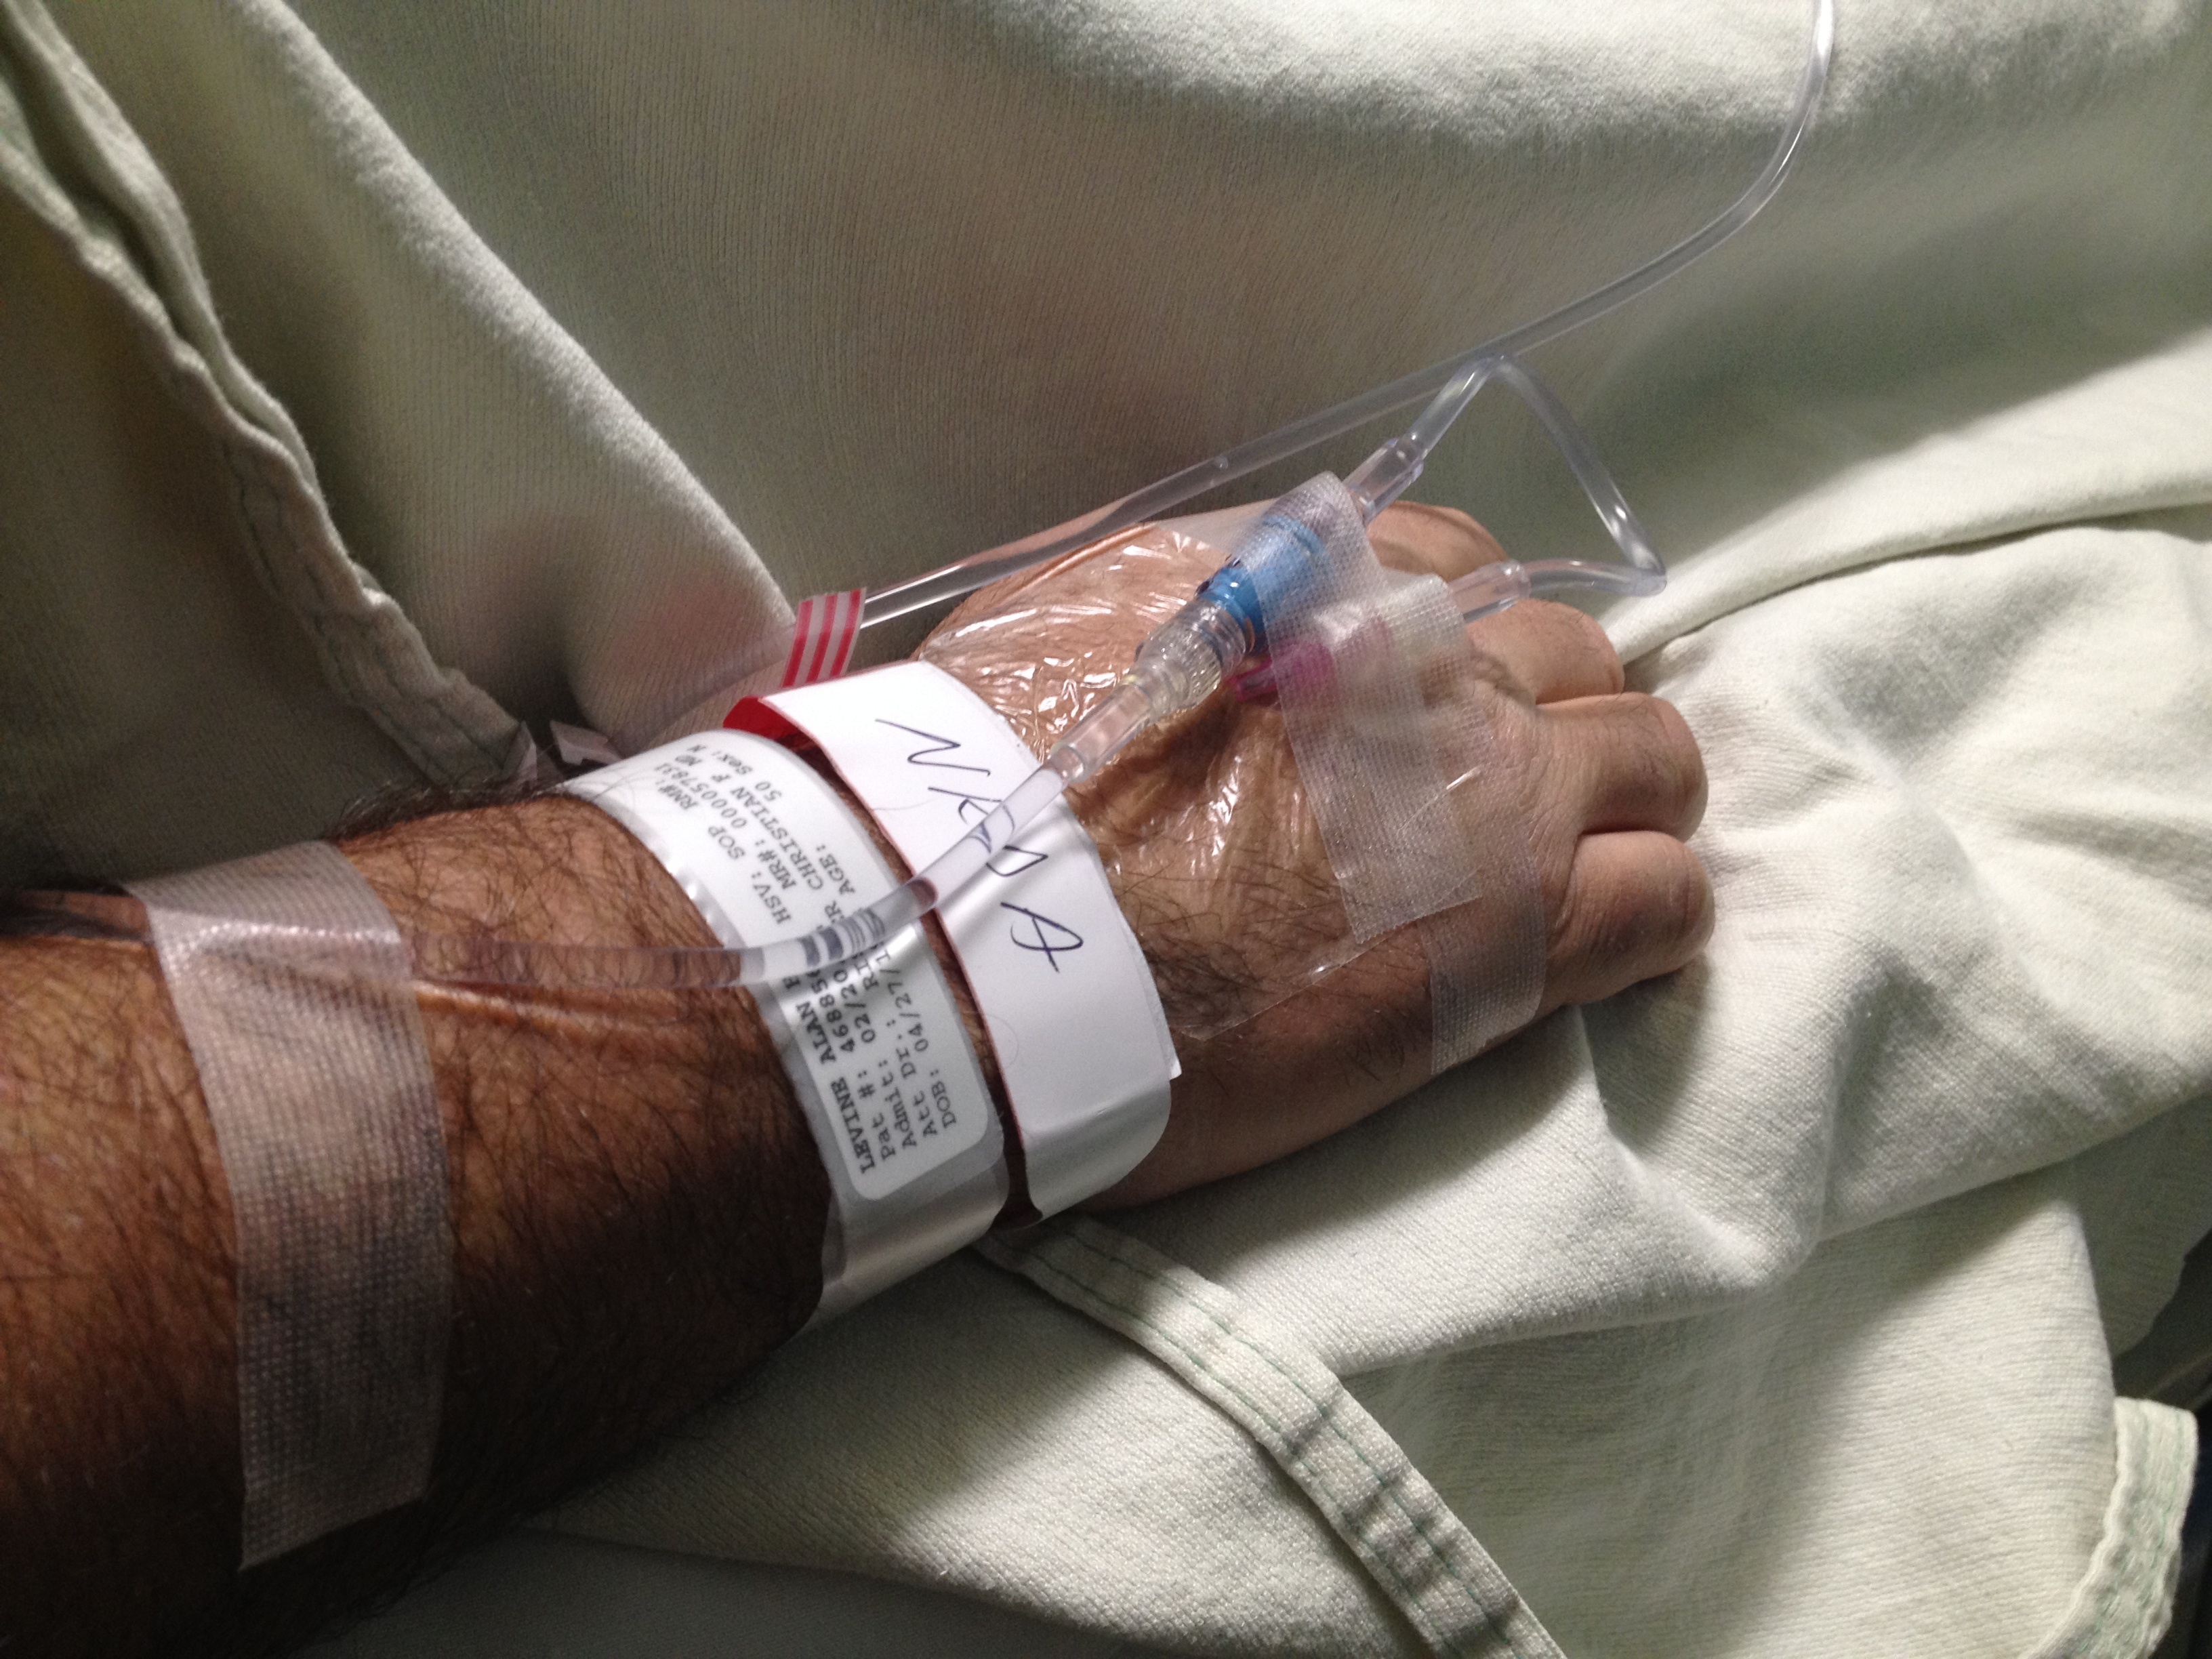
hand, arm, close up, cool image, sense